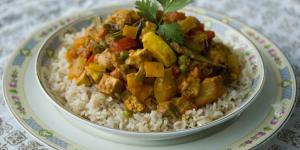
arroz con verduras al curry y setas